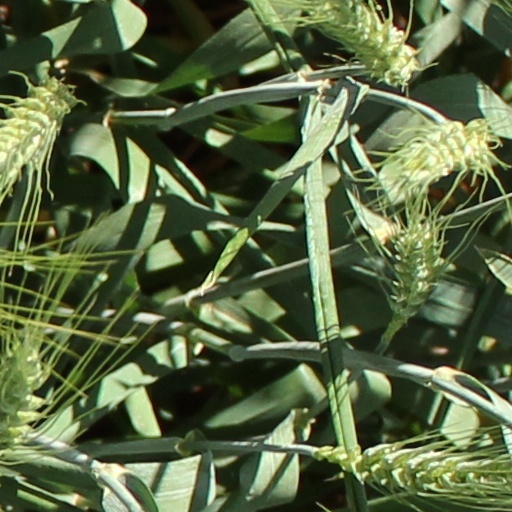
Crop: wheat